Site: brandenburg
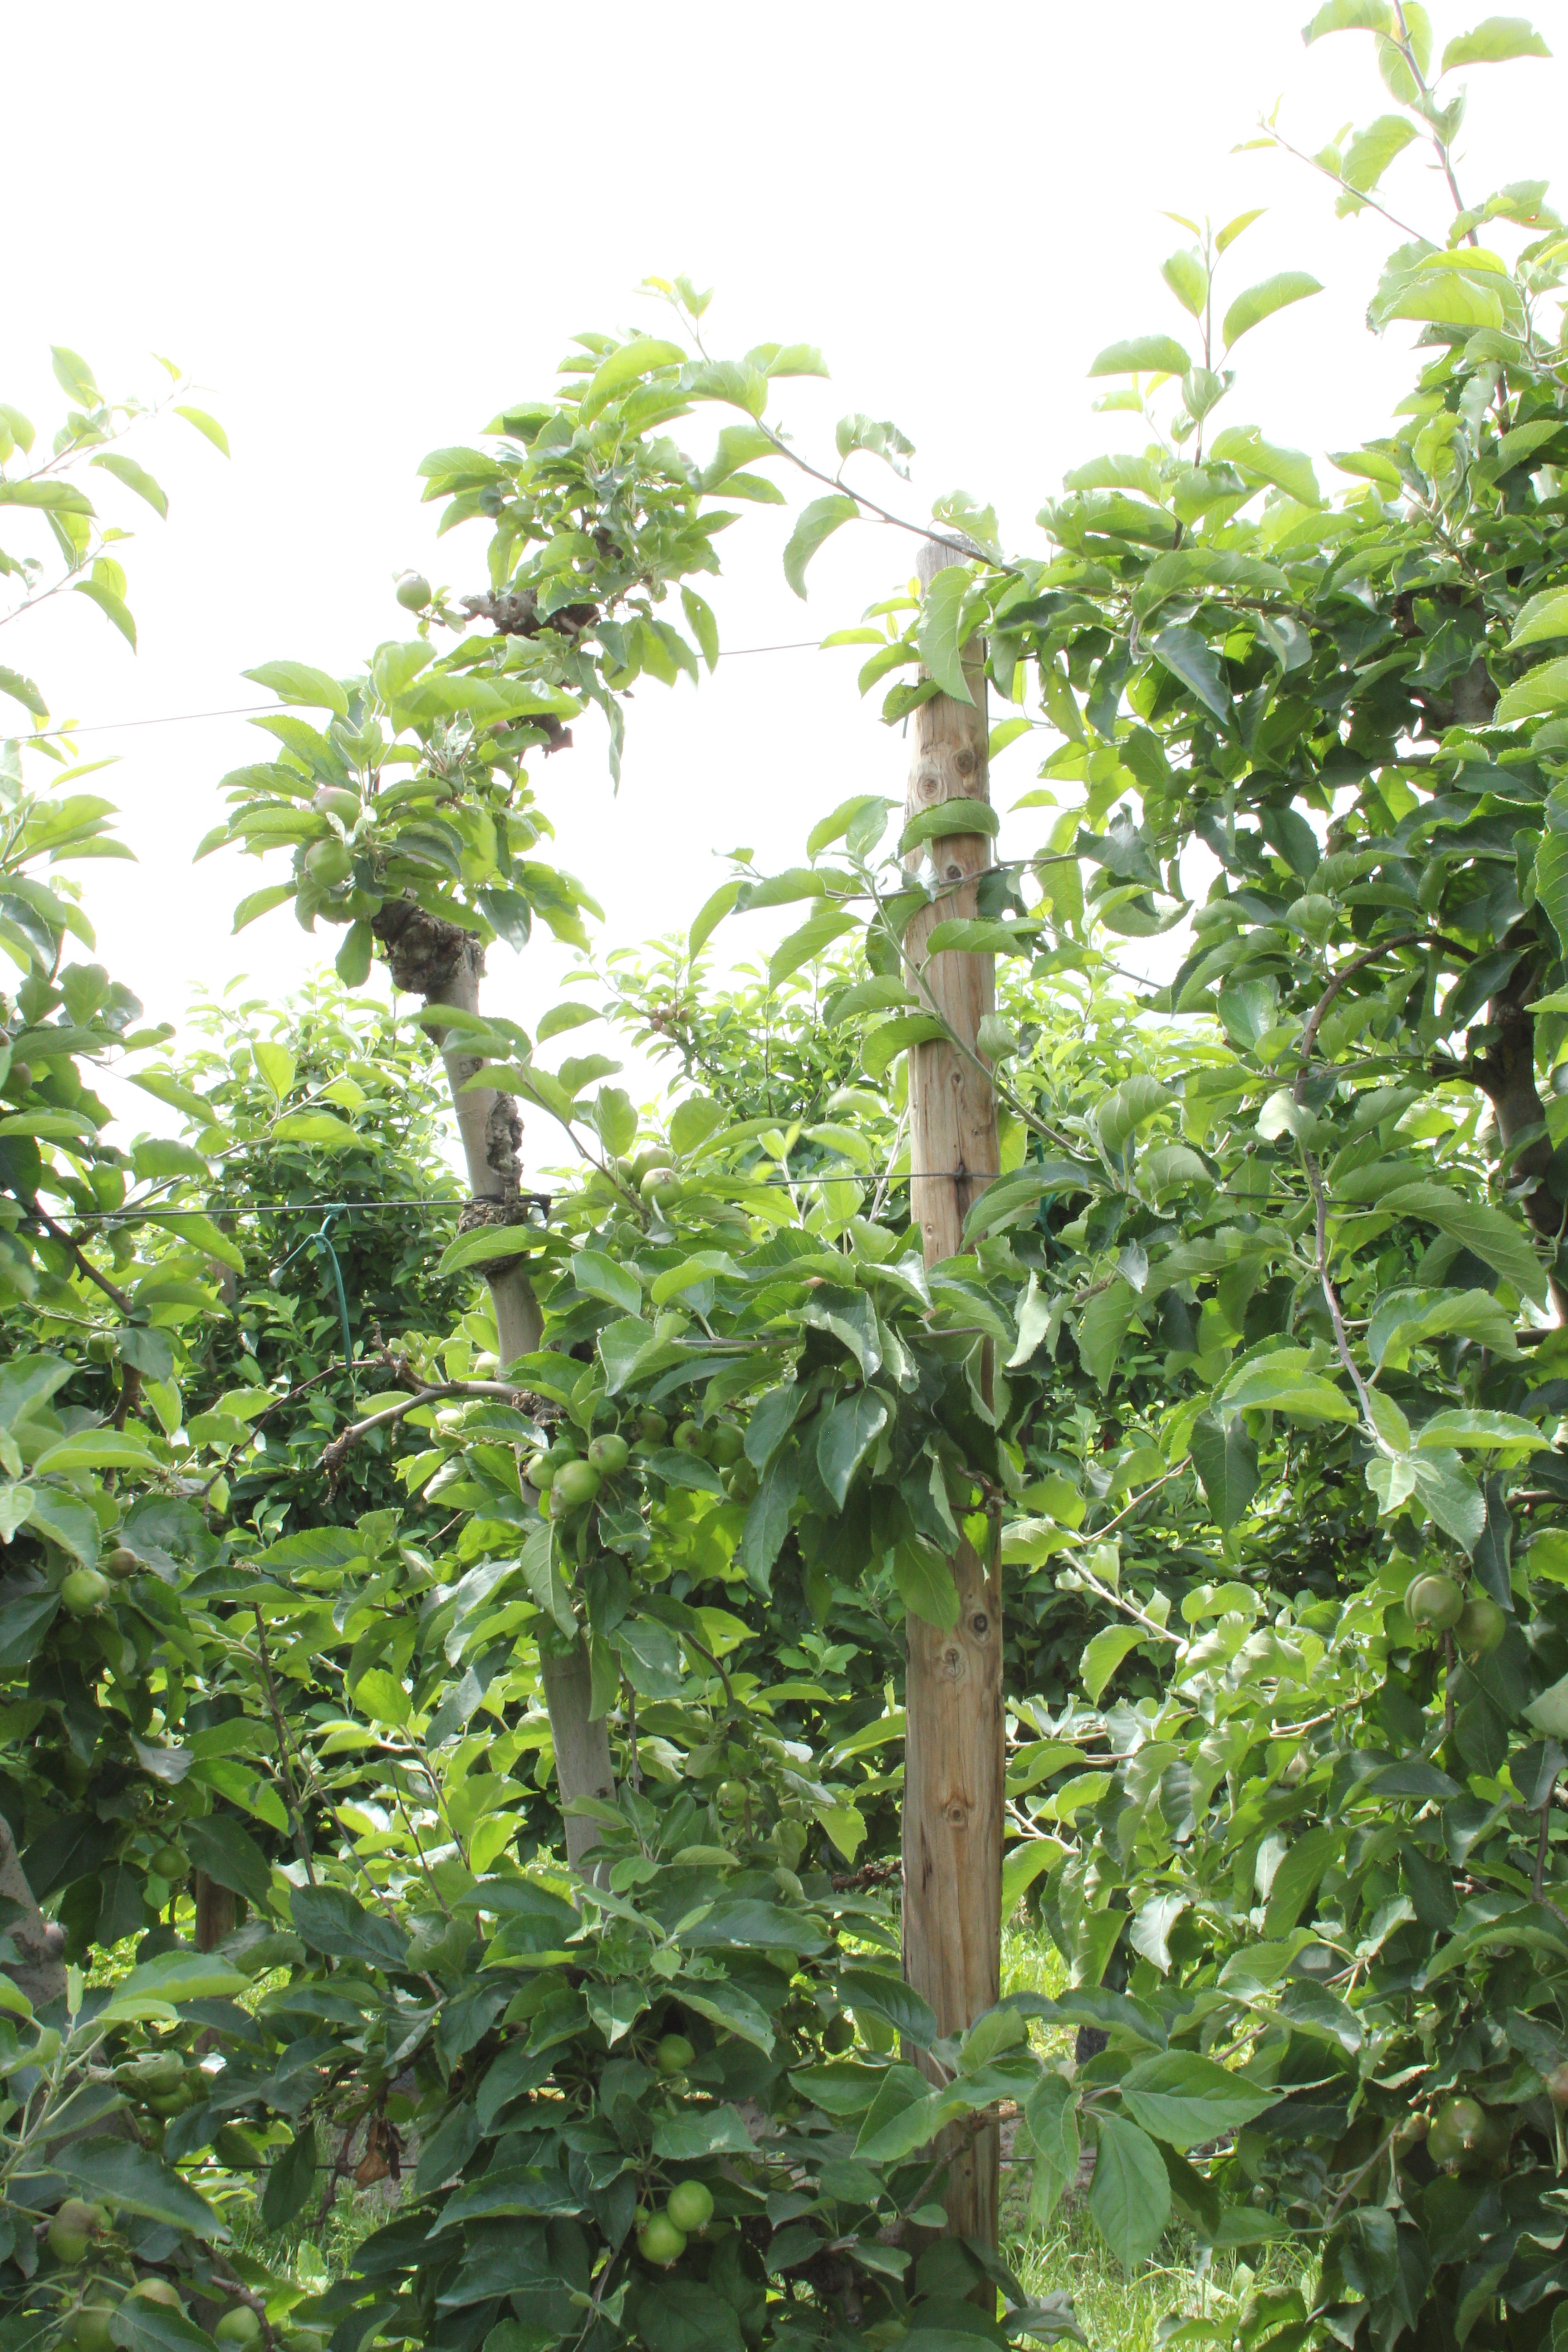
Growth stage (BBCH 73): Development of fruit